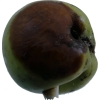
Label: Apple 12